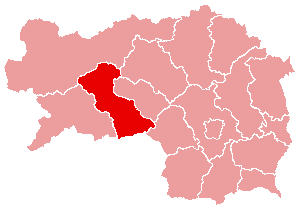
Le district de Judenburg est une ancienne subdivision territoriale du land de Styrie en Autriche. Le district est fusionné avec le district de Knittelfeld le 1ᵉʳ janvier 2013 au nouveau district de Murtal.